Robert Brandenberger

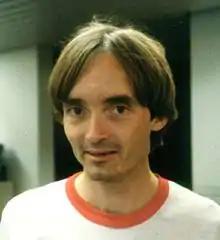
Brandenberger (1987 photo)

Robert H. Brandenberger (born 1956) is a Swiss-Canadian theoretical cosmologist and a professor of physics at McGill University in Montreal, Quebec, Canada.